List of birds of Georgia (U.S. state)

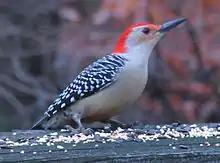
A "zebra-backed" woodpecker with brilliant red crown stands on a feeding platform.

Typical owls are small to large solitary nocturnal birds of prey. They have large forward-facing eyes and ears, a hawk-like beak, and a conspicuous circle of feathers around each eye called a facial disk. Eight species of owl have been recorded in Georgia.